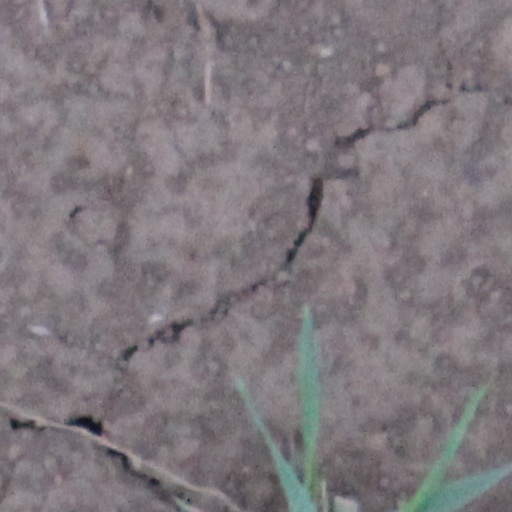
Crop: wheat